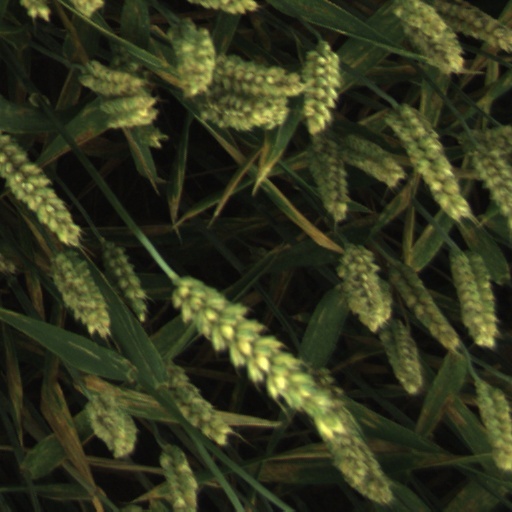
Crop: wheat